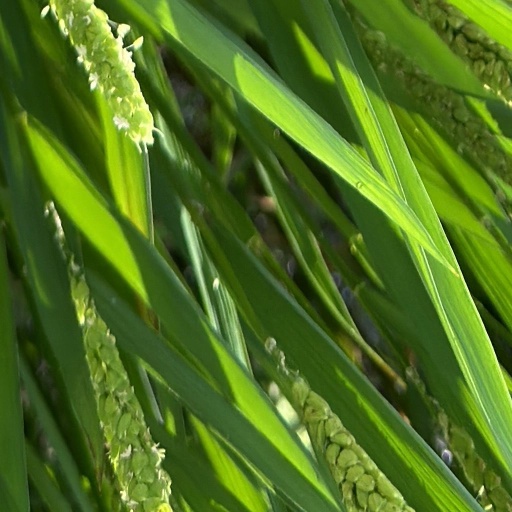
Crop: rice